Zachary Selig

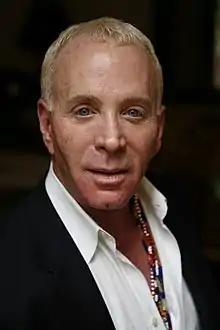
Zachary Selig in 2007

Zachary Selig (24 November 1949 – 30 June 2016) was an American artist, author, interior designer and celebrity spiritist.